Physicians in Canada

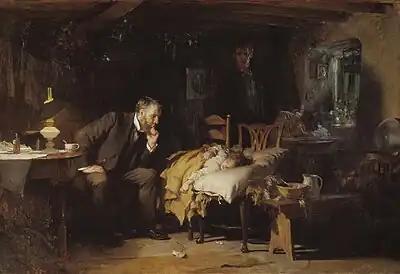
"The Doctor" by Luke Fildes (detail)

Physicians and surgeons play an important role in the provision of health care in Canada. They are responsible for the promotion, maintenance, and restoration of health through the study, diagnosis, prognosis, and treatment of disease, injury, and other physical and mental impairments. As Canadian medical schools solely offer the Doctor of Medicine (M.D.) or Doctor of Medicine and Master of Surgery (M.D., C.M.) degrees, these represent the degrees held by the vast majority of physicians and surgeons in Canada, though some have a Doctor of Osteopathic Medicine (D.O.) from the United States or Bachelor of Medicine, Bachelor of Surgery (M.B., B.S.) from Europe.